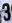
Number: 3